Abolitionism

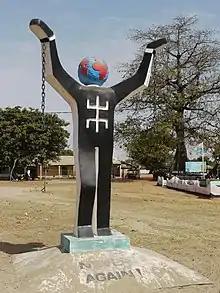
Statue on Kunta Kinteh Island, The Gambia, commemorating the end of the Atlantic slave trade; the stick figure is a Kanaga mask.

Throughout the growth of slavery in the American South, Nova Scotia became a destination for black refugees leaving Southern Colonies and United States. While many blacks who arrived in Nova Scotia during the American Revolution were free, others were not. Black slaves also arrived in Nova Scotia as the property of White American Loyalists. In 1772, prior to the American Revolution, Britain determined that slavery could not exist in the British Isles followed by the "Knight v. Wedderburn" decision in Scotland in 1778. This decision, in turn, influenced the colony of Nova Scotia. In 1788, abolitionist James Drummond MacGregor from Pictou published the first anti-slavery literature in Canada and began purchasing slaves' freedom and chastising his colleagues in the Presbyterian church who owned slaves. In 1790 John Burbidge freed his slaves. Led by Richard John Uniacke, in 1787, 1789 and again on 11 January 1808, the Nova Scotian legislature refused to legalize slavery. Two chief justices, Thomas Andrew Lumisden Strange (1790–1796) and Sampson Salter Blowers (1797–1832) were instrumental in freeing slaves from their owners in Nova Scotia. They were held in high regard in the colony. By the end of the War of 1812 and the arrival of the Black Refugees, there were few slaves left in Nova Scotia. The Slave Trade Act 1807 outlawed the slave trade in the British Empire and the Slavery Abolition Act 1833 outlawed slavery altogether.